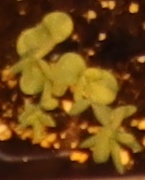
Label: Flax